Wilhelm Oechsli

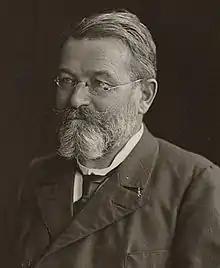

Wilhelm Oechsli (6 October 1851, Riesbach – 26 April 1919) was a Swiss historian.